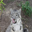
Label: leopard